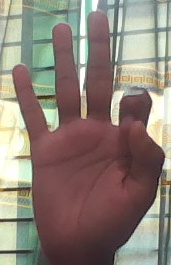
ASL sign: 9